Isfahan beryani

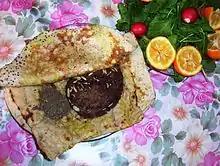

Isfahan beryan is one of the traditional dishes of Isfahan, Iran, fried meat served on a piece of bread (usually sangak) with onion and greens on the side.